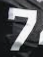
Number: 7